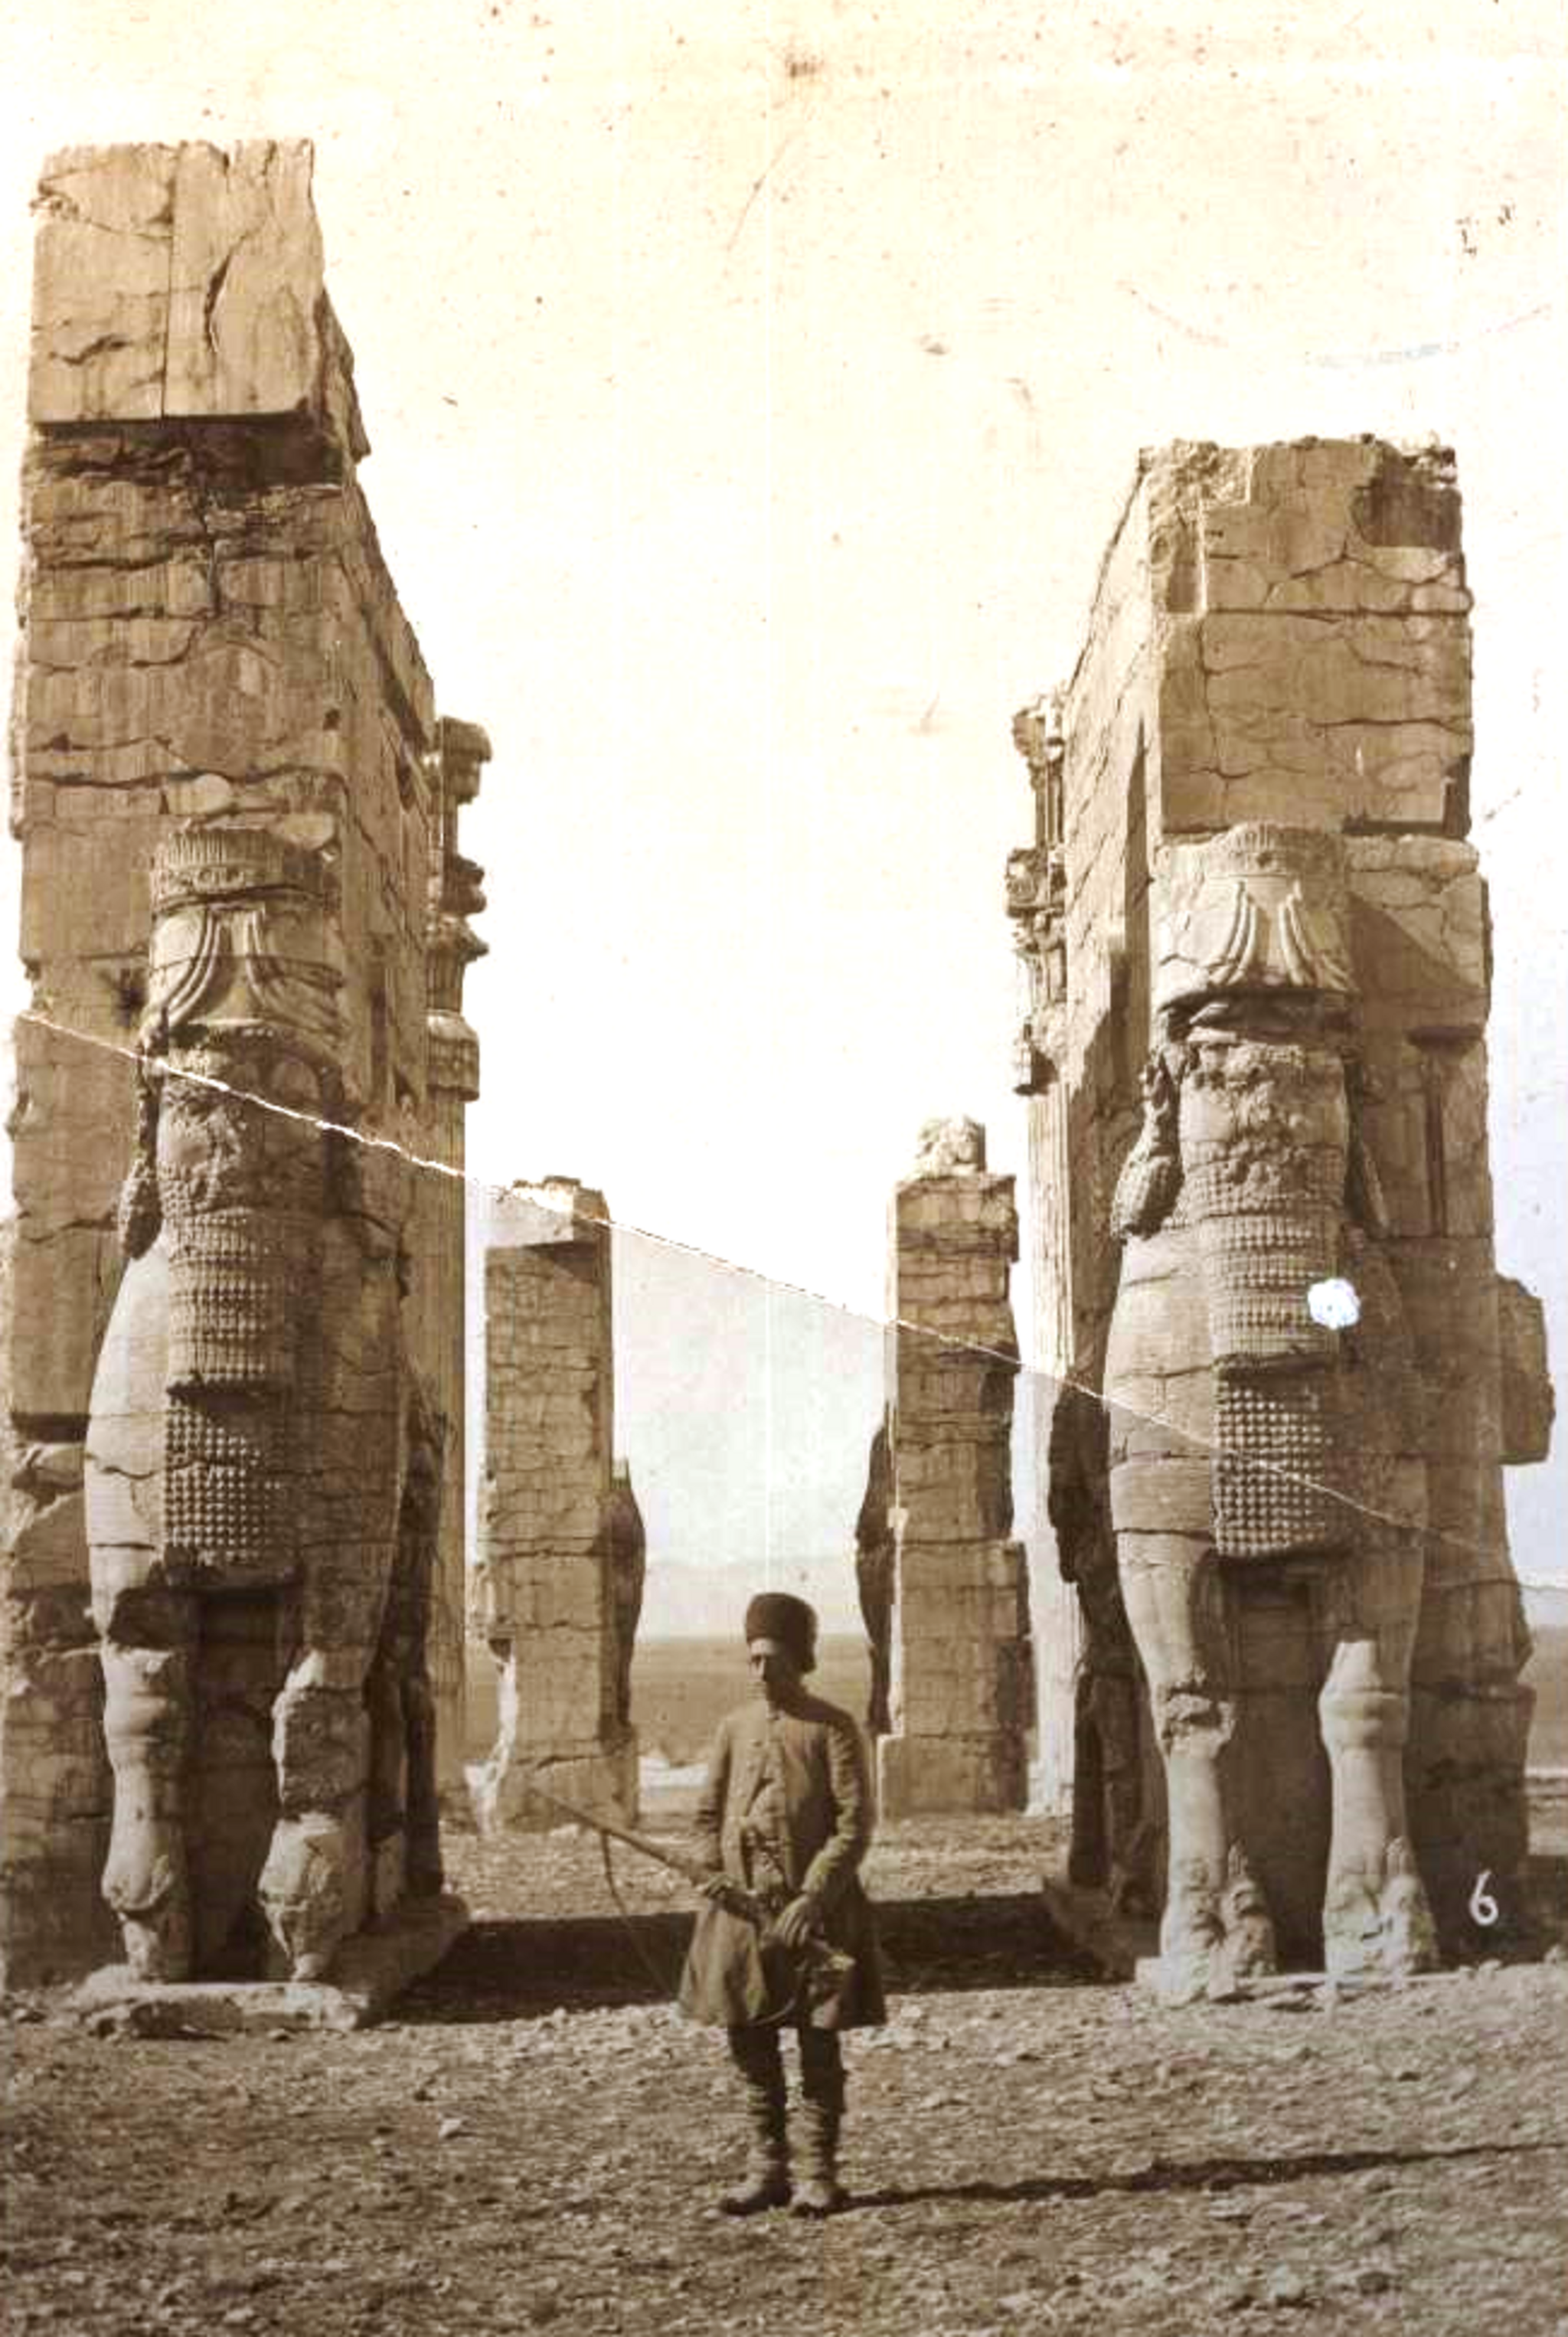
Title: Persepolis in Qajar era 7
Description: Persepolis in Qajar era, c. 1902
Date: circa 1902
Categories: Gate of All Nations, PD Iran, Template Unknown (author), People in Persepolis, Persepolis in the 1900s